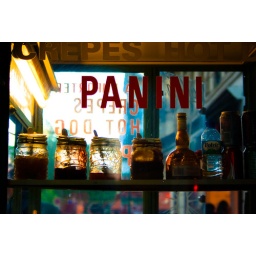
Thickly sticky pots of jam in the window of a fragrant crepe booth.